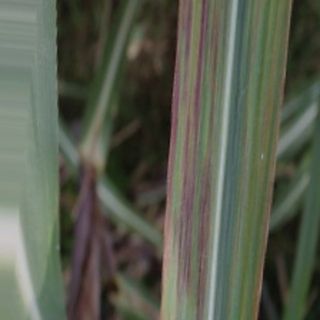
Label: sugarcane_bacterial_blight